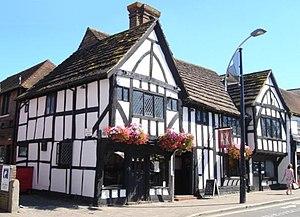
Le manoir de la Haule est un manoir situé à Aclou, dans le département de l'Eure en Normandie.